Erastus Newton Bates

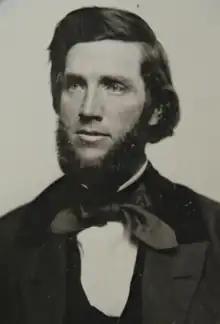
Erastus Newton Bates c. 1858

Erastus Newton Bates (February 29, 1828 – May 29, 1898) was an American politician and general from Massachusetts. A graduate of Williams College, Bates was an early settler of Minnesota and participated in its first constitutional convention and state senate. He then moved to Illinois, where he served with the Union Army in the Civil War. A longtime prisoner of war, Bates was commissioned a brevet brigadier general. Upon his return from the war, he served in the Illinois House of Representatives and as Illinois Treasurer.